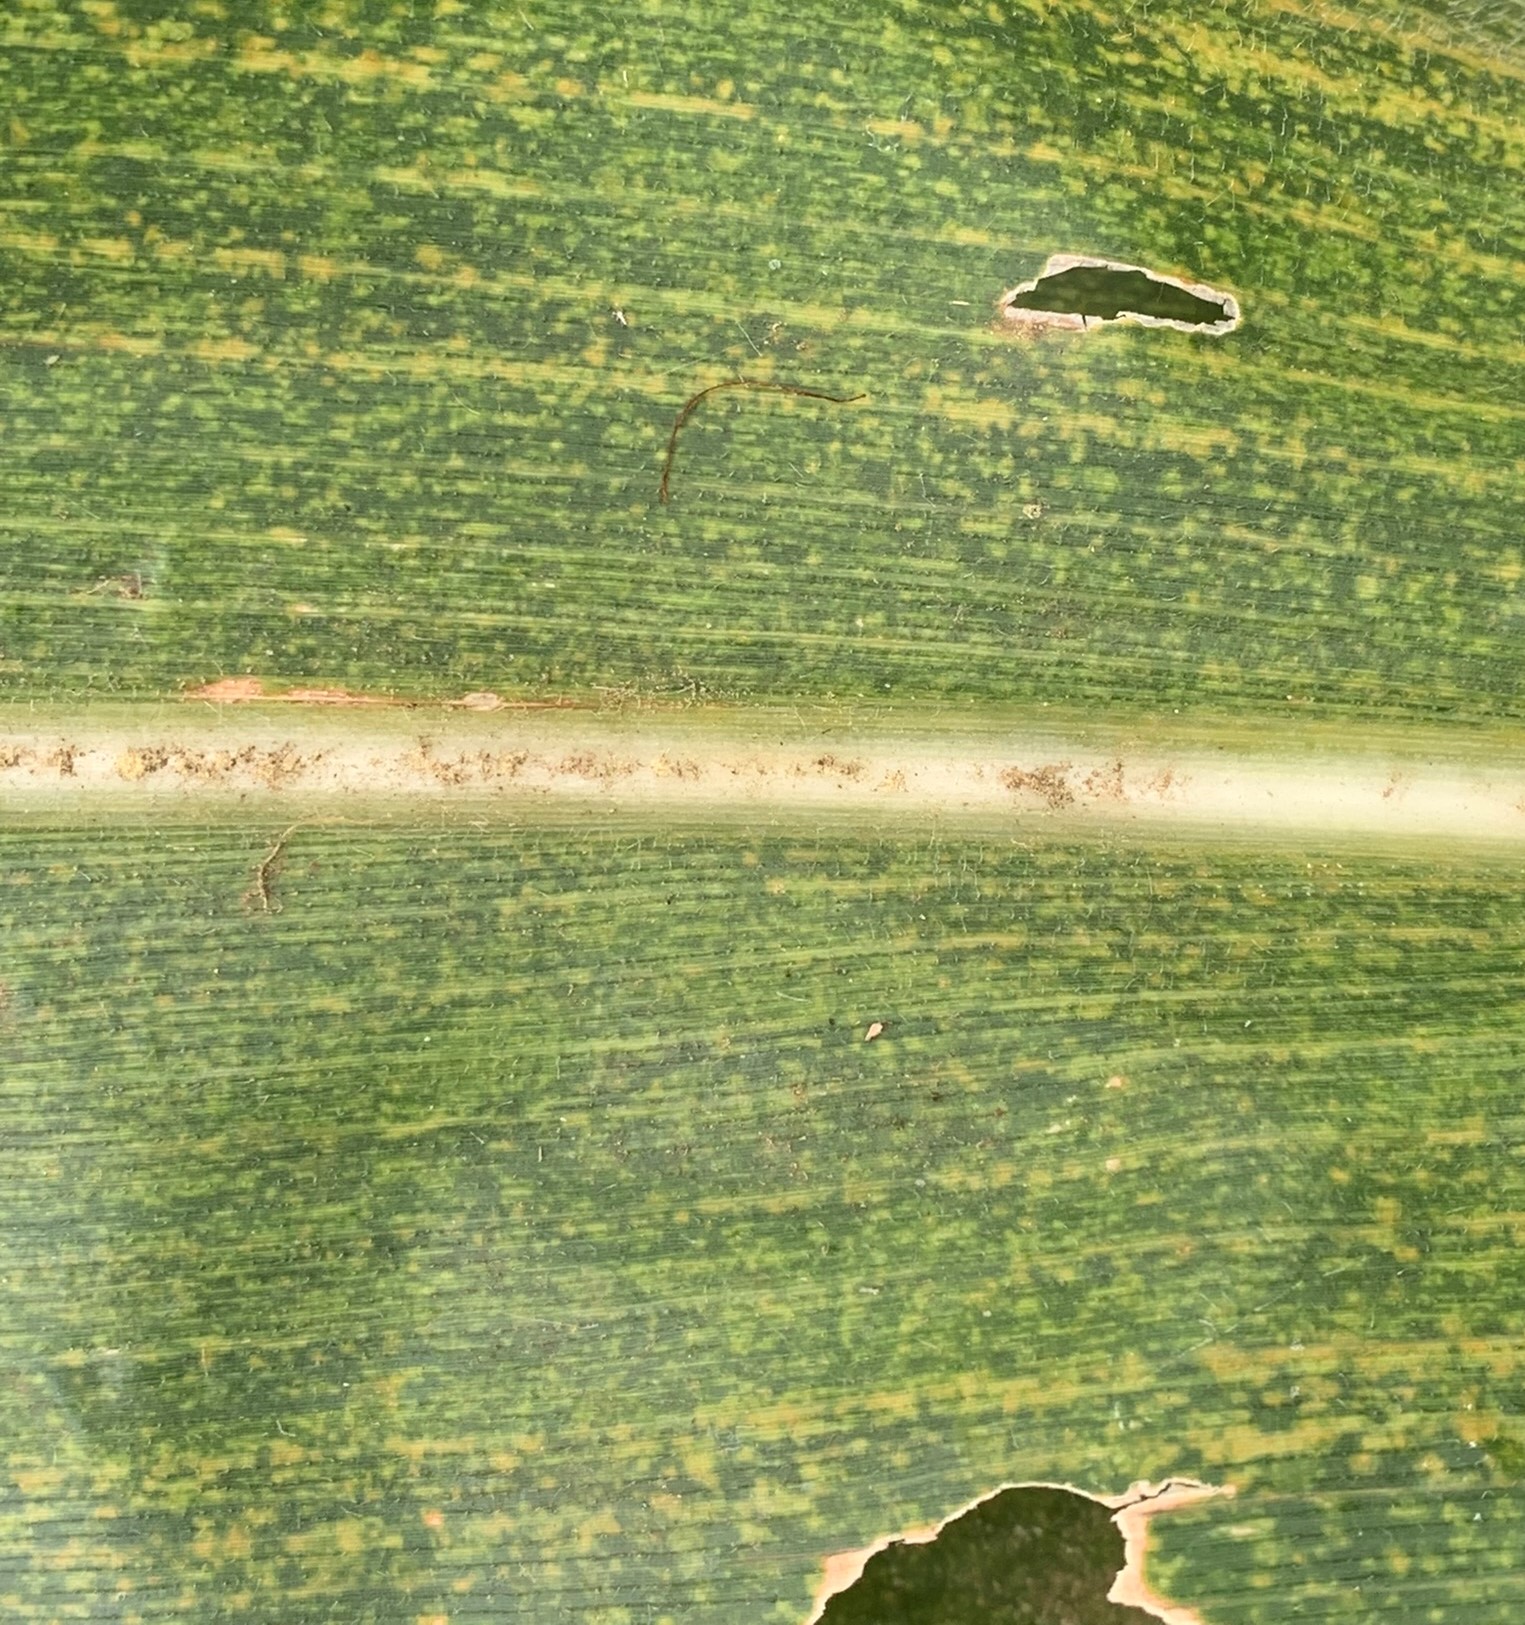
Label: MLN